Chris Christie 2016 presidential campaign

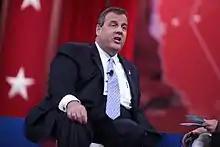
Chris Christie speaking at the Conservative Political Action Conference

Some political commentators viewed Christie as a leading contender for the Republican presidential nomination in 2016. According to polls conducted after the George Washington Bridge lane closure scandal, which began in September 2013, Christie sustained a substantial erosion in his political standing and his 2016 presidential campaign prospects, and polls showed him behind Hillary Clinton in general election polling.